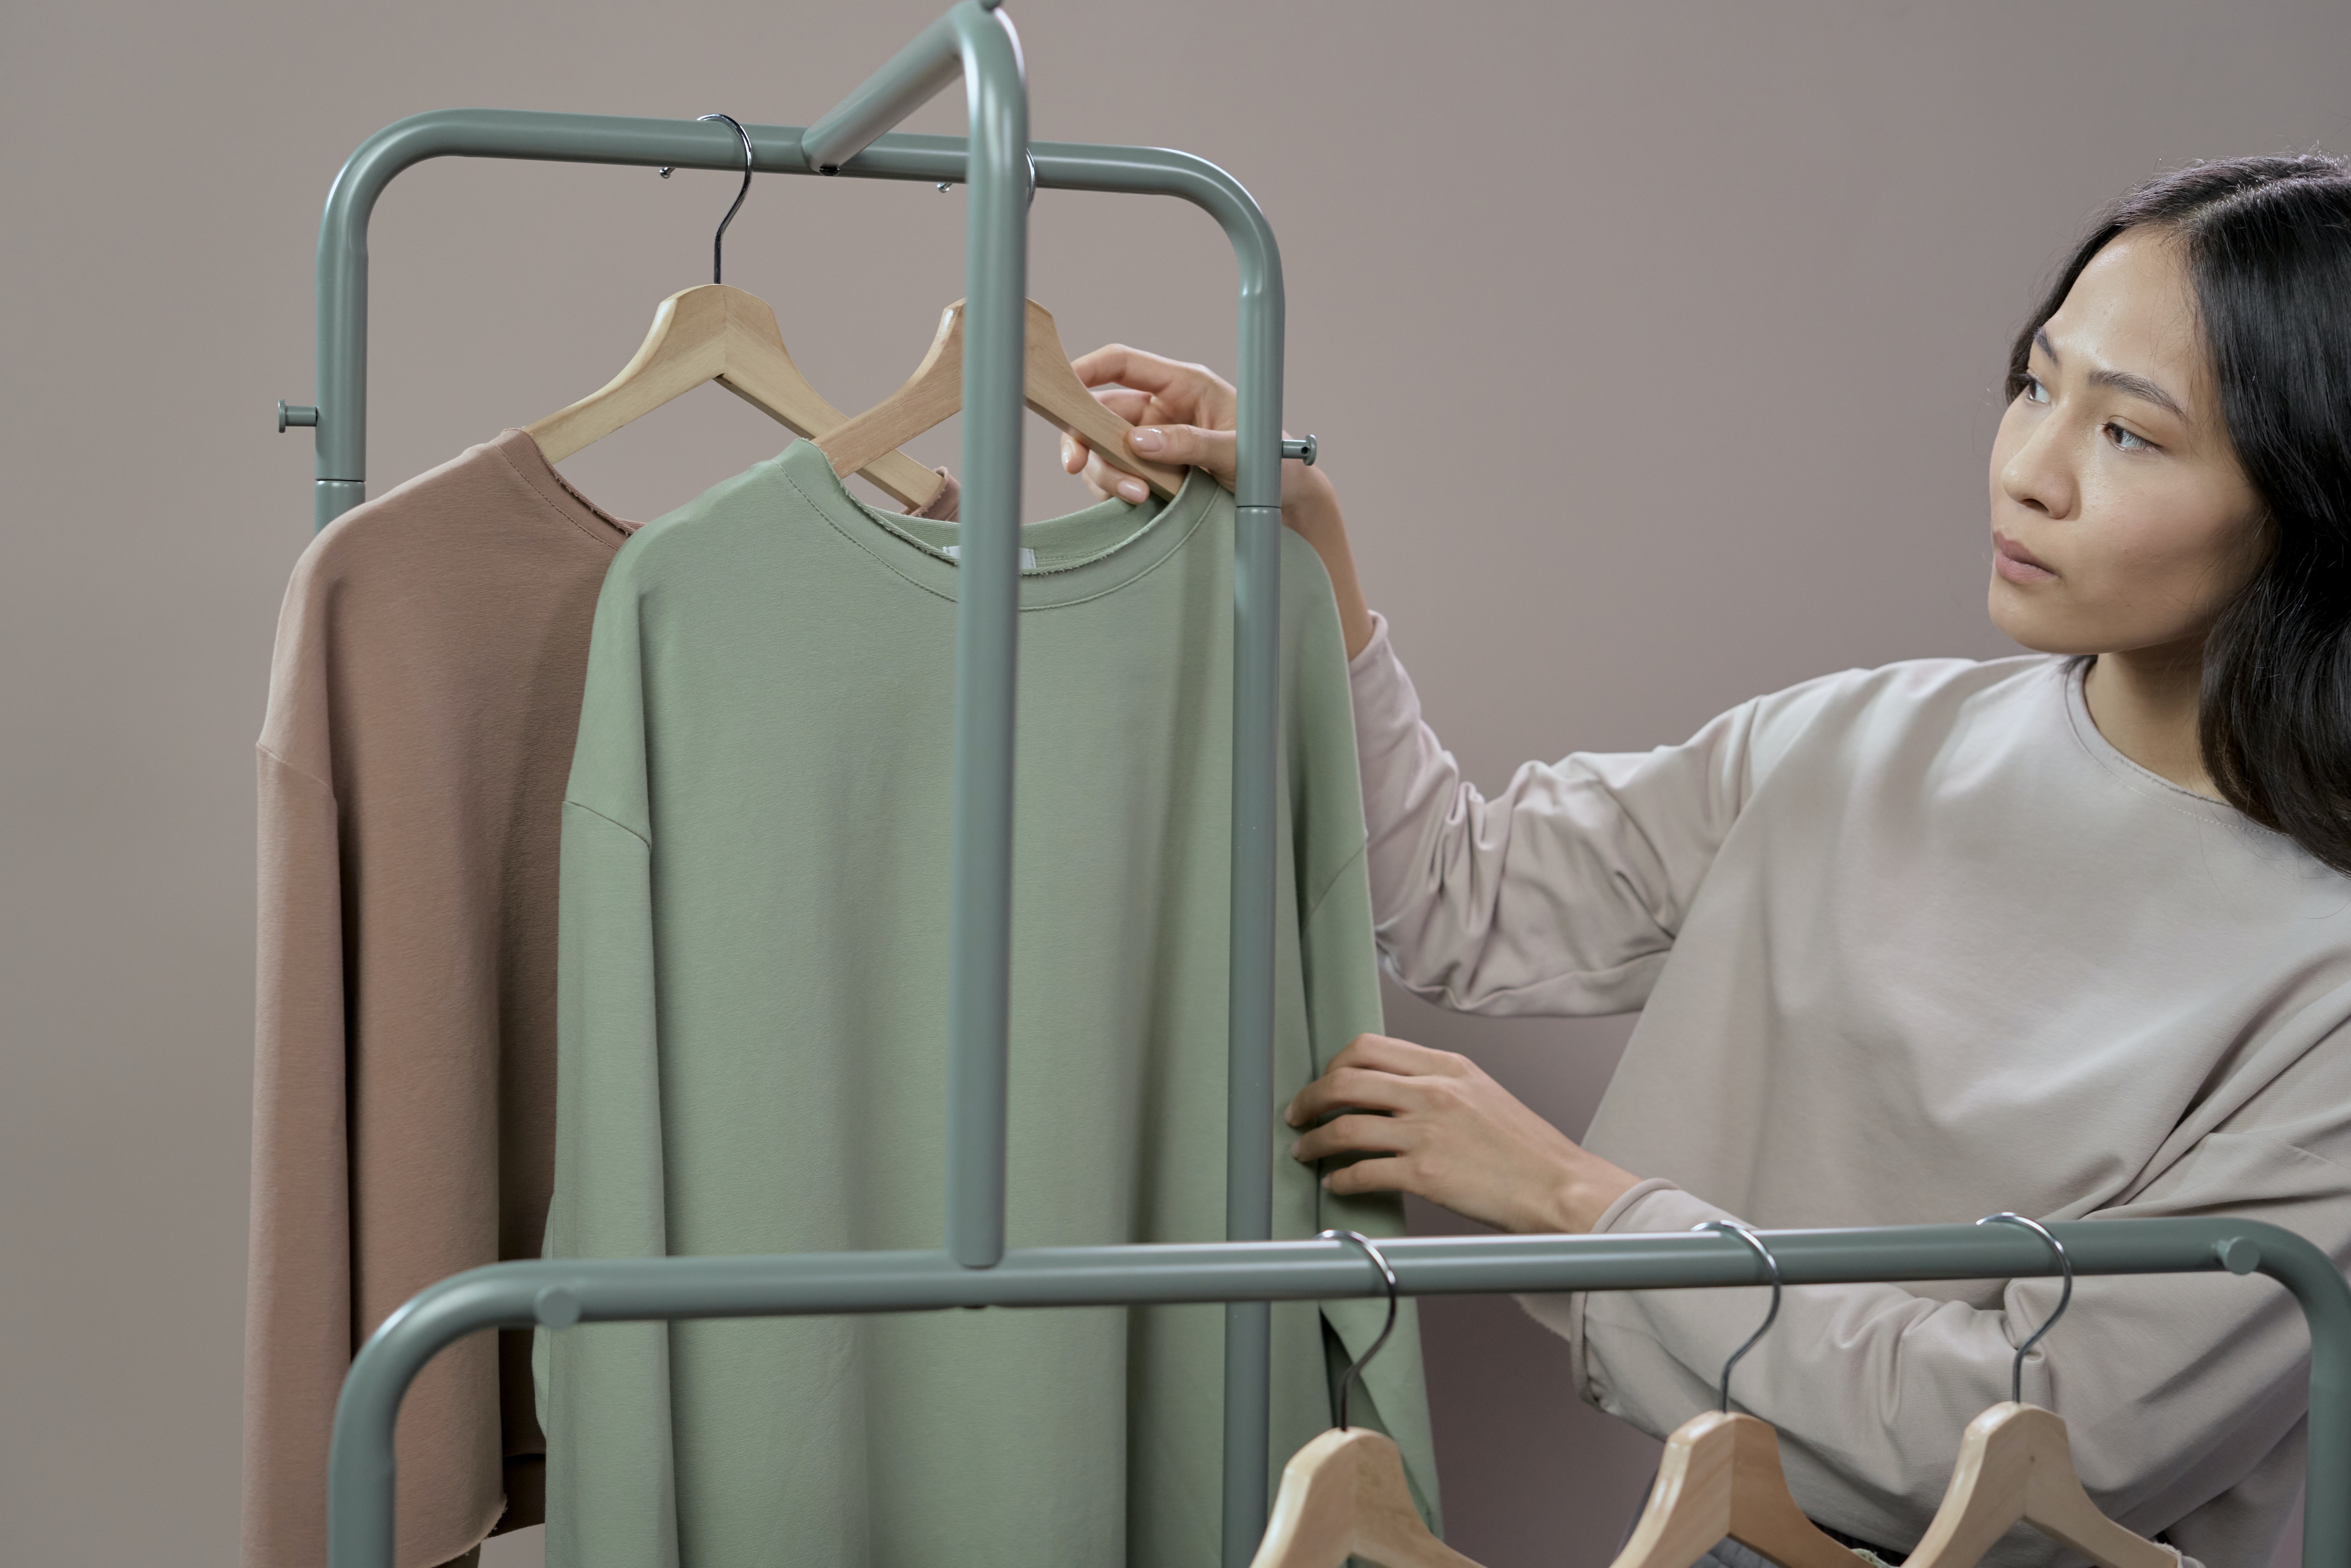
fashion, joint, shoulder, sleeve, clothes hanger, medical, Health care provider, stethoscope, service, dry cleaning, fashion design, medical assistant, uniform, event, health care, hospital, white coat, physician, laboratory equipment, room, medical equipment, workwear, apron, nurse, nursing, clinic, metal, elbow, pattern, chemistry, fashion accessory, formal wear